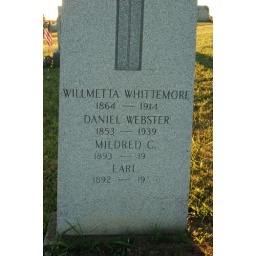
I was walking around the cemetary for my last composition 3 project for black and white and found this tombstone